Tritaea (Achaea)

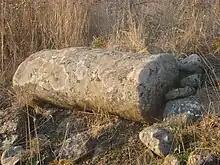
Ruins of the ancient town

Tritaea or Tritaia was a polis (city-state) of Achaea, and the most inland of the 12 Achaean cities, was distant 120 stadia from Pharae. According Pausanias, Tritaea's foundation was said to be due to either: Celbidas, who came from Cumae; or Melanippus, a son of Ares and Triteia, herself a daughter of Triton and priestess of Athena, and that Melanippus named the town after his mother.